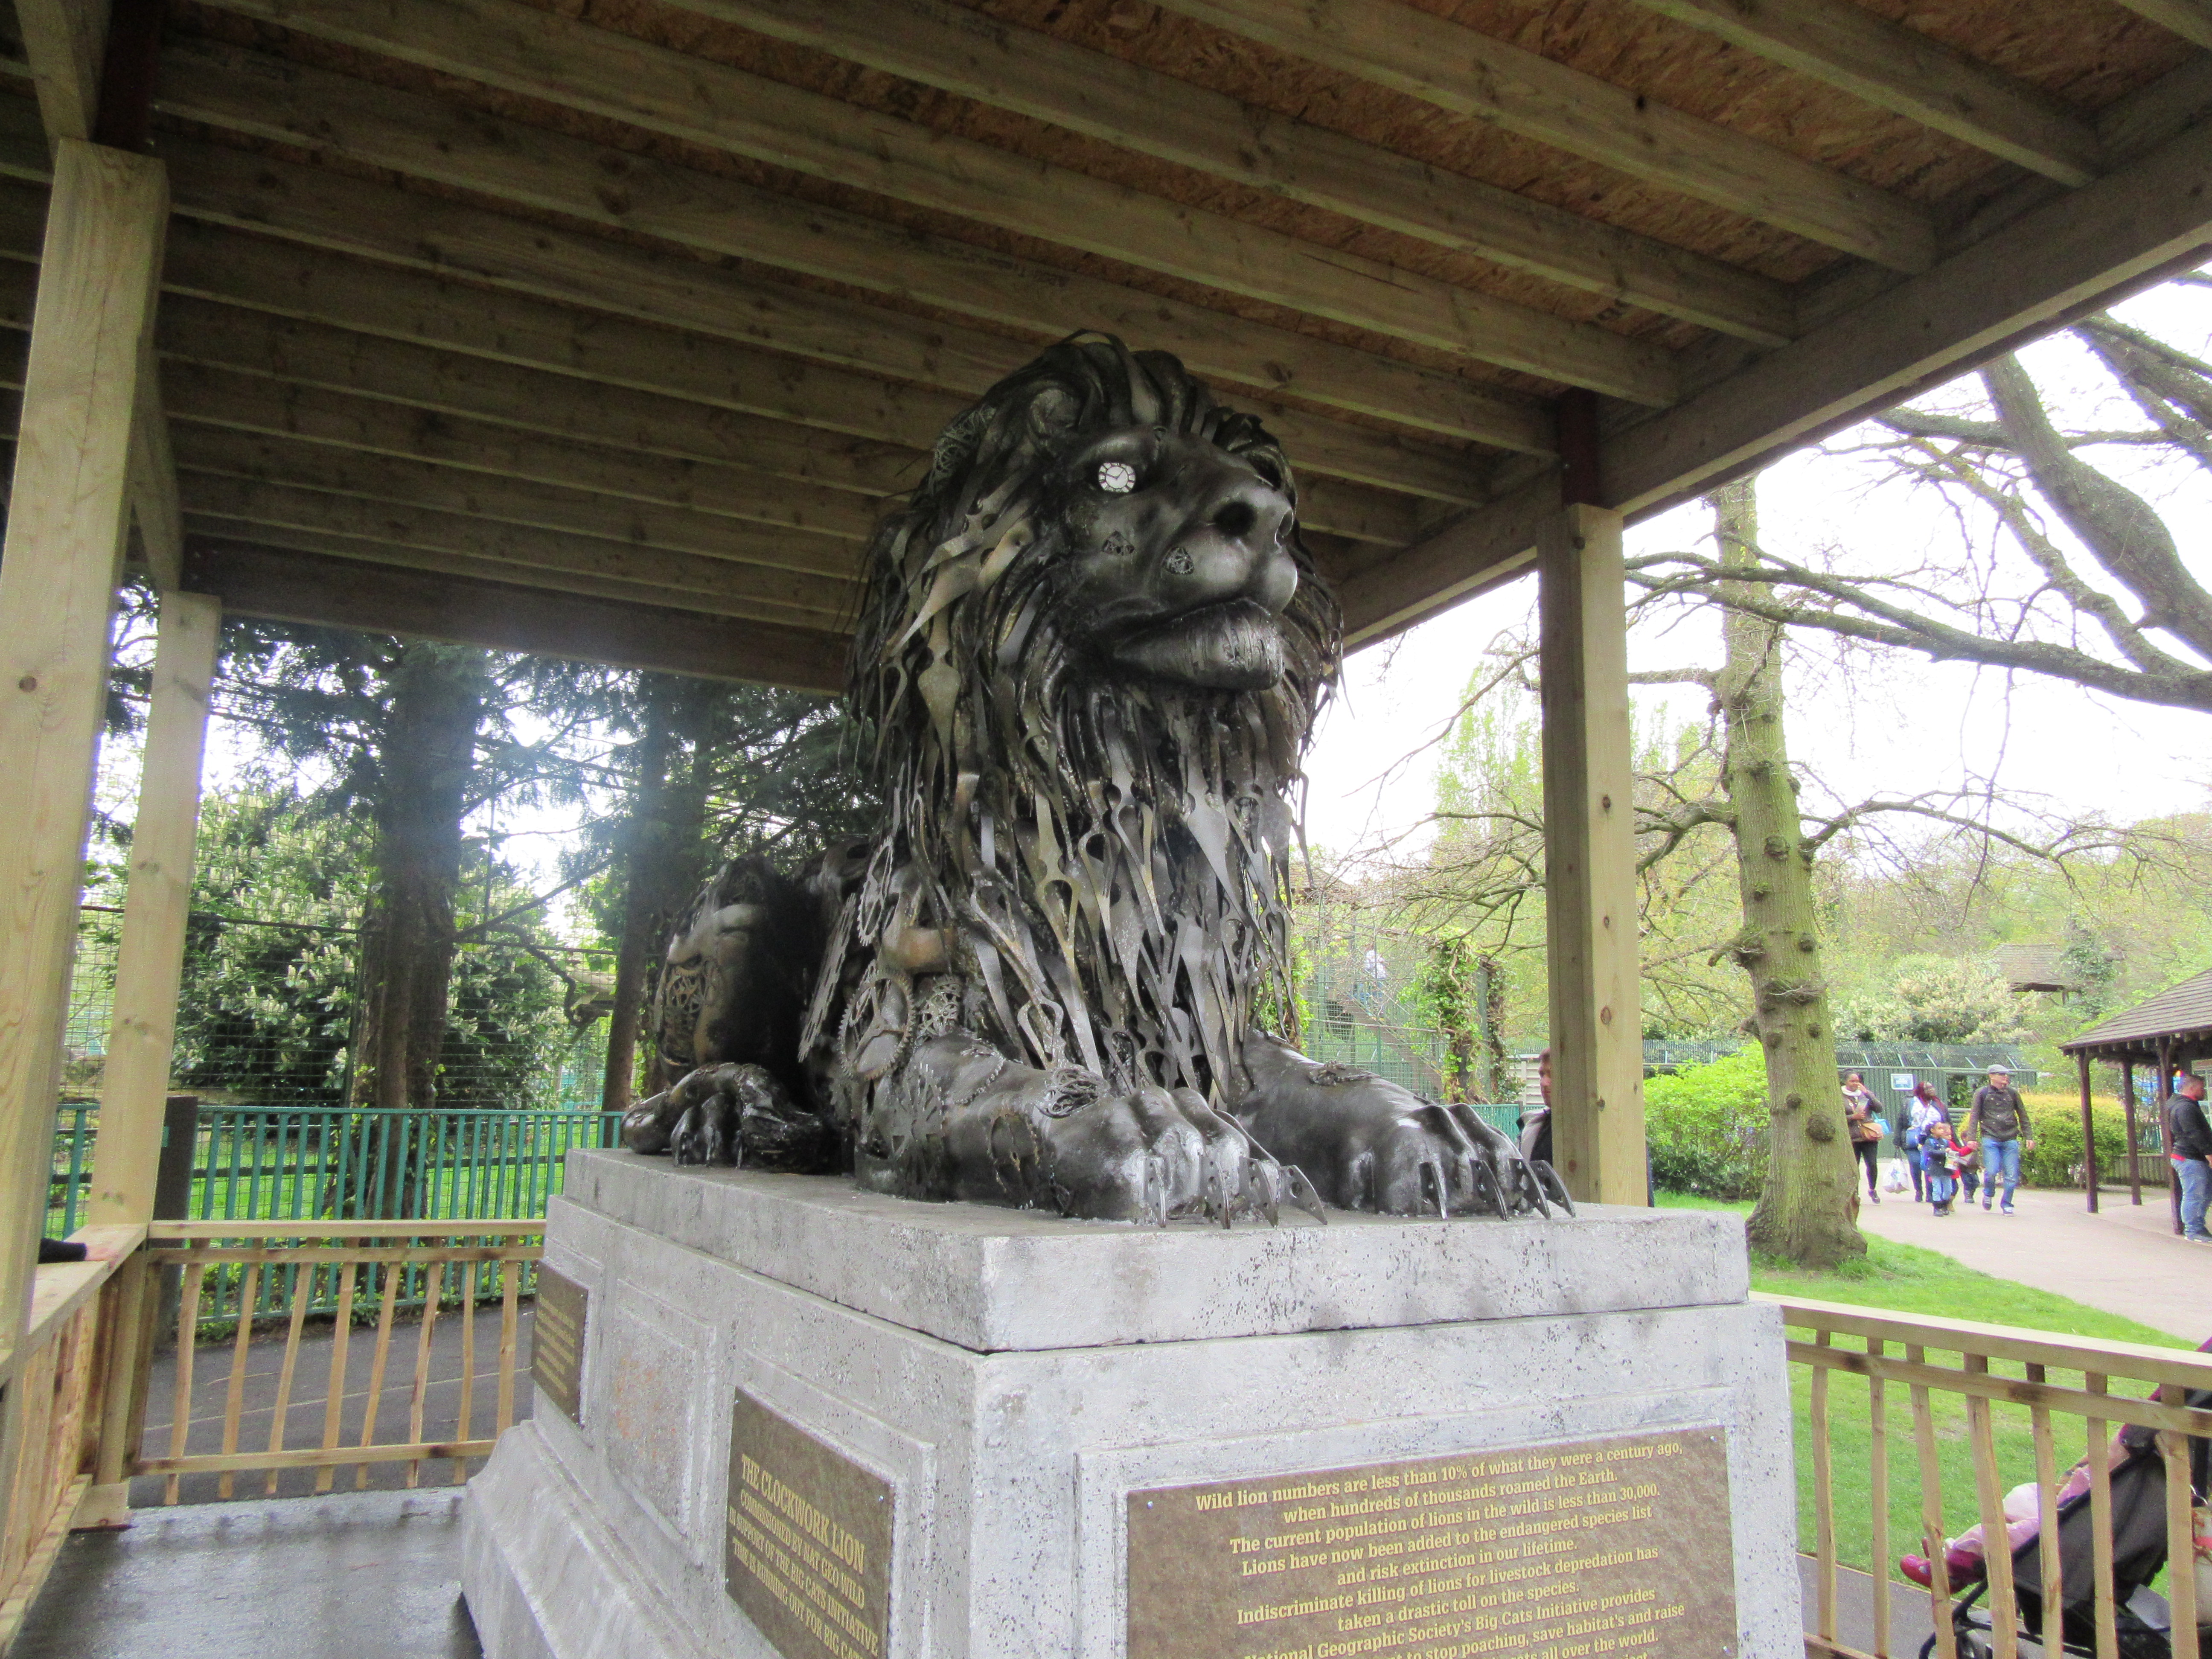
metal Lion, statue, sculpture, tree, lion, architecture, art, big cats, monument, tourist attraction, stone carving, felidae, metal, tourism